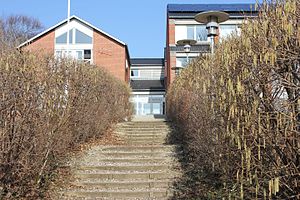
Hadsten Højskole
Hovedindgangen set fra Østergade
Hadsten Højskole er en dansk almen, grundtvigsk folkehøjskole, der er beliggende i centrum af den østjyske stationsby Hadsten, der ligger mellem Aarhus og Randers. Højskolen blev grundlagt i 1876, men opnåede først status som folkehøjskole i 1883. Den jydske Haandværkerskole udspringer fra højskolen, ligesom Hadsten Husholdningsskole blev grundlagt af en tidligere lærer på højskolen.